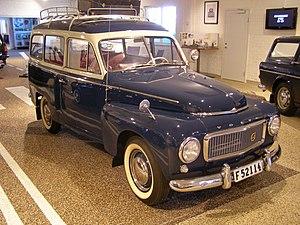
Le musée Volvo est un musée à Göteborg. Il retrace l'histoire du principal constructeur automobile suédois, Volvo.